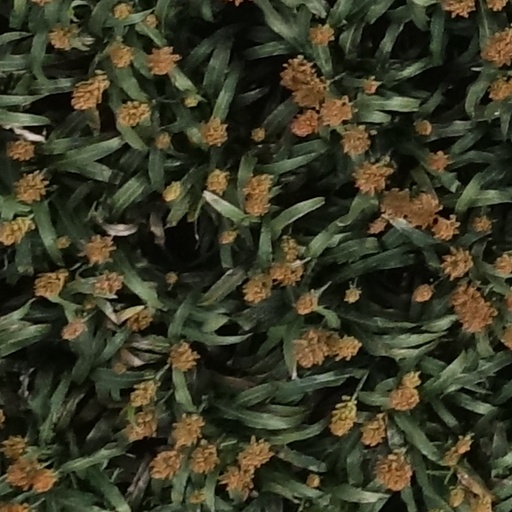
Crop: sorghum